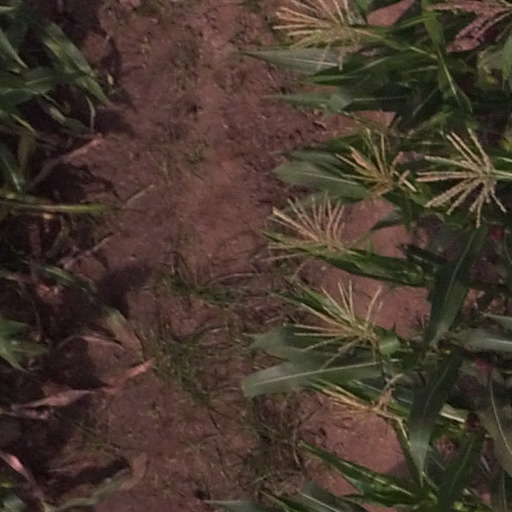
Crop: maize; corn